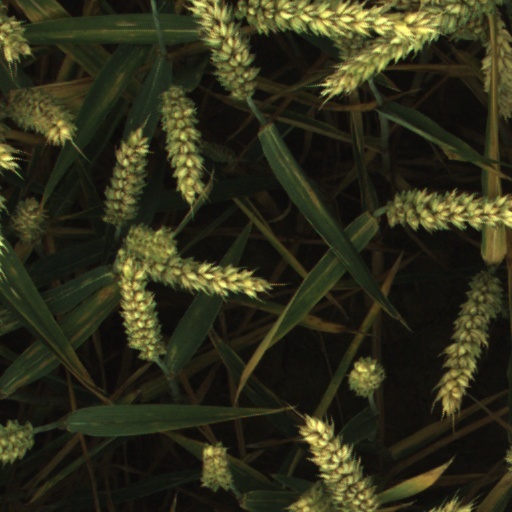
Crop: wheat